Analysis of European colonialism and colonization

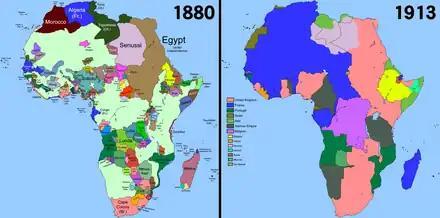
Comparison of Africa in the years 1880 and 1913

Settler colonialism is a form of colonization where foreign citizens move into a region and create permanent or temporary settlements called colonies. The creation of settler colonies often resulted in the forced migration of indigenous peoples to less desirable territories. This practice is exemplified in the colonies established in what became the United States, New Zealand, Namibia, South Africa, Canada, Brazil, Uruguay, Chile, Argentina, Israel and Australia. Native populations frequently suffered population collapse due to contact with new diseases.